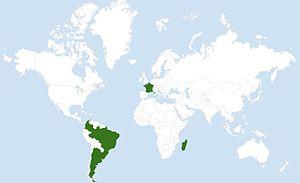
Carte du monde permettant de visualiser l'implantation du groupe Casino dans le monde
Le groupe Casino ou Casino Guichard-Perrachon est un groupe français du secteur de la grande distribution. Il est fondé le 2 août 1898 par Geoffroy Guichard sous la raison sociale Guichard-Perrachon & Cie.